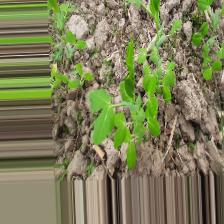
Label: Normal